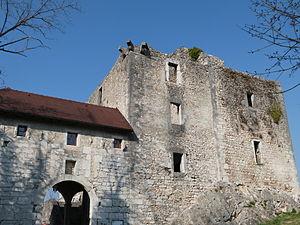
Chateau de Rochefort sur Séran - 1
Le Séran est une rivière du Bugey, dans le département de l'Ain, dans la région Auvergne-Rhône-Alpes et un affluent du Rhône.
Cressin-Rochefort est une commune française située dans le département de l'Ain, en région Auvergne-Rhône-Alpes.
Le château de Rochefort est un ancien château fort, du XIIIᵉ siècle, centre de la seigneurie de Rochefort, dont les vestiges se dressent sur la commune de Cressin-Rochefort dans le département de l'Ain en région Auvergne-Rhône-Alpes.